Sky position (RA, Dec in degrees): 149.575, 28.102
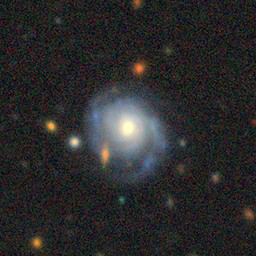
Galaxy morphology: Unbarred Tight Spiral Galaxies